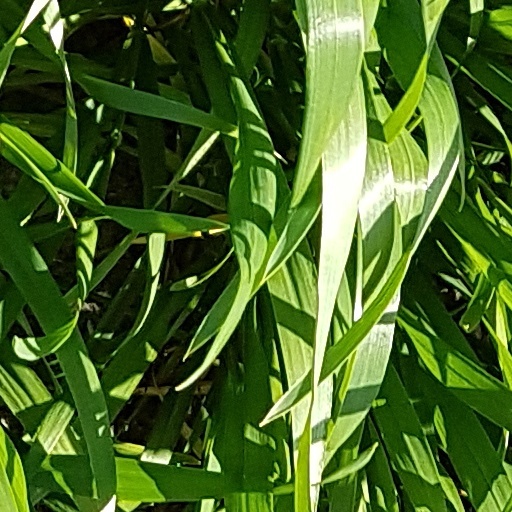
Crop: wheat